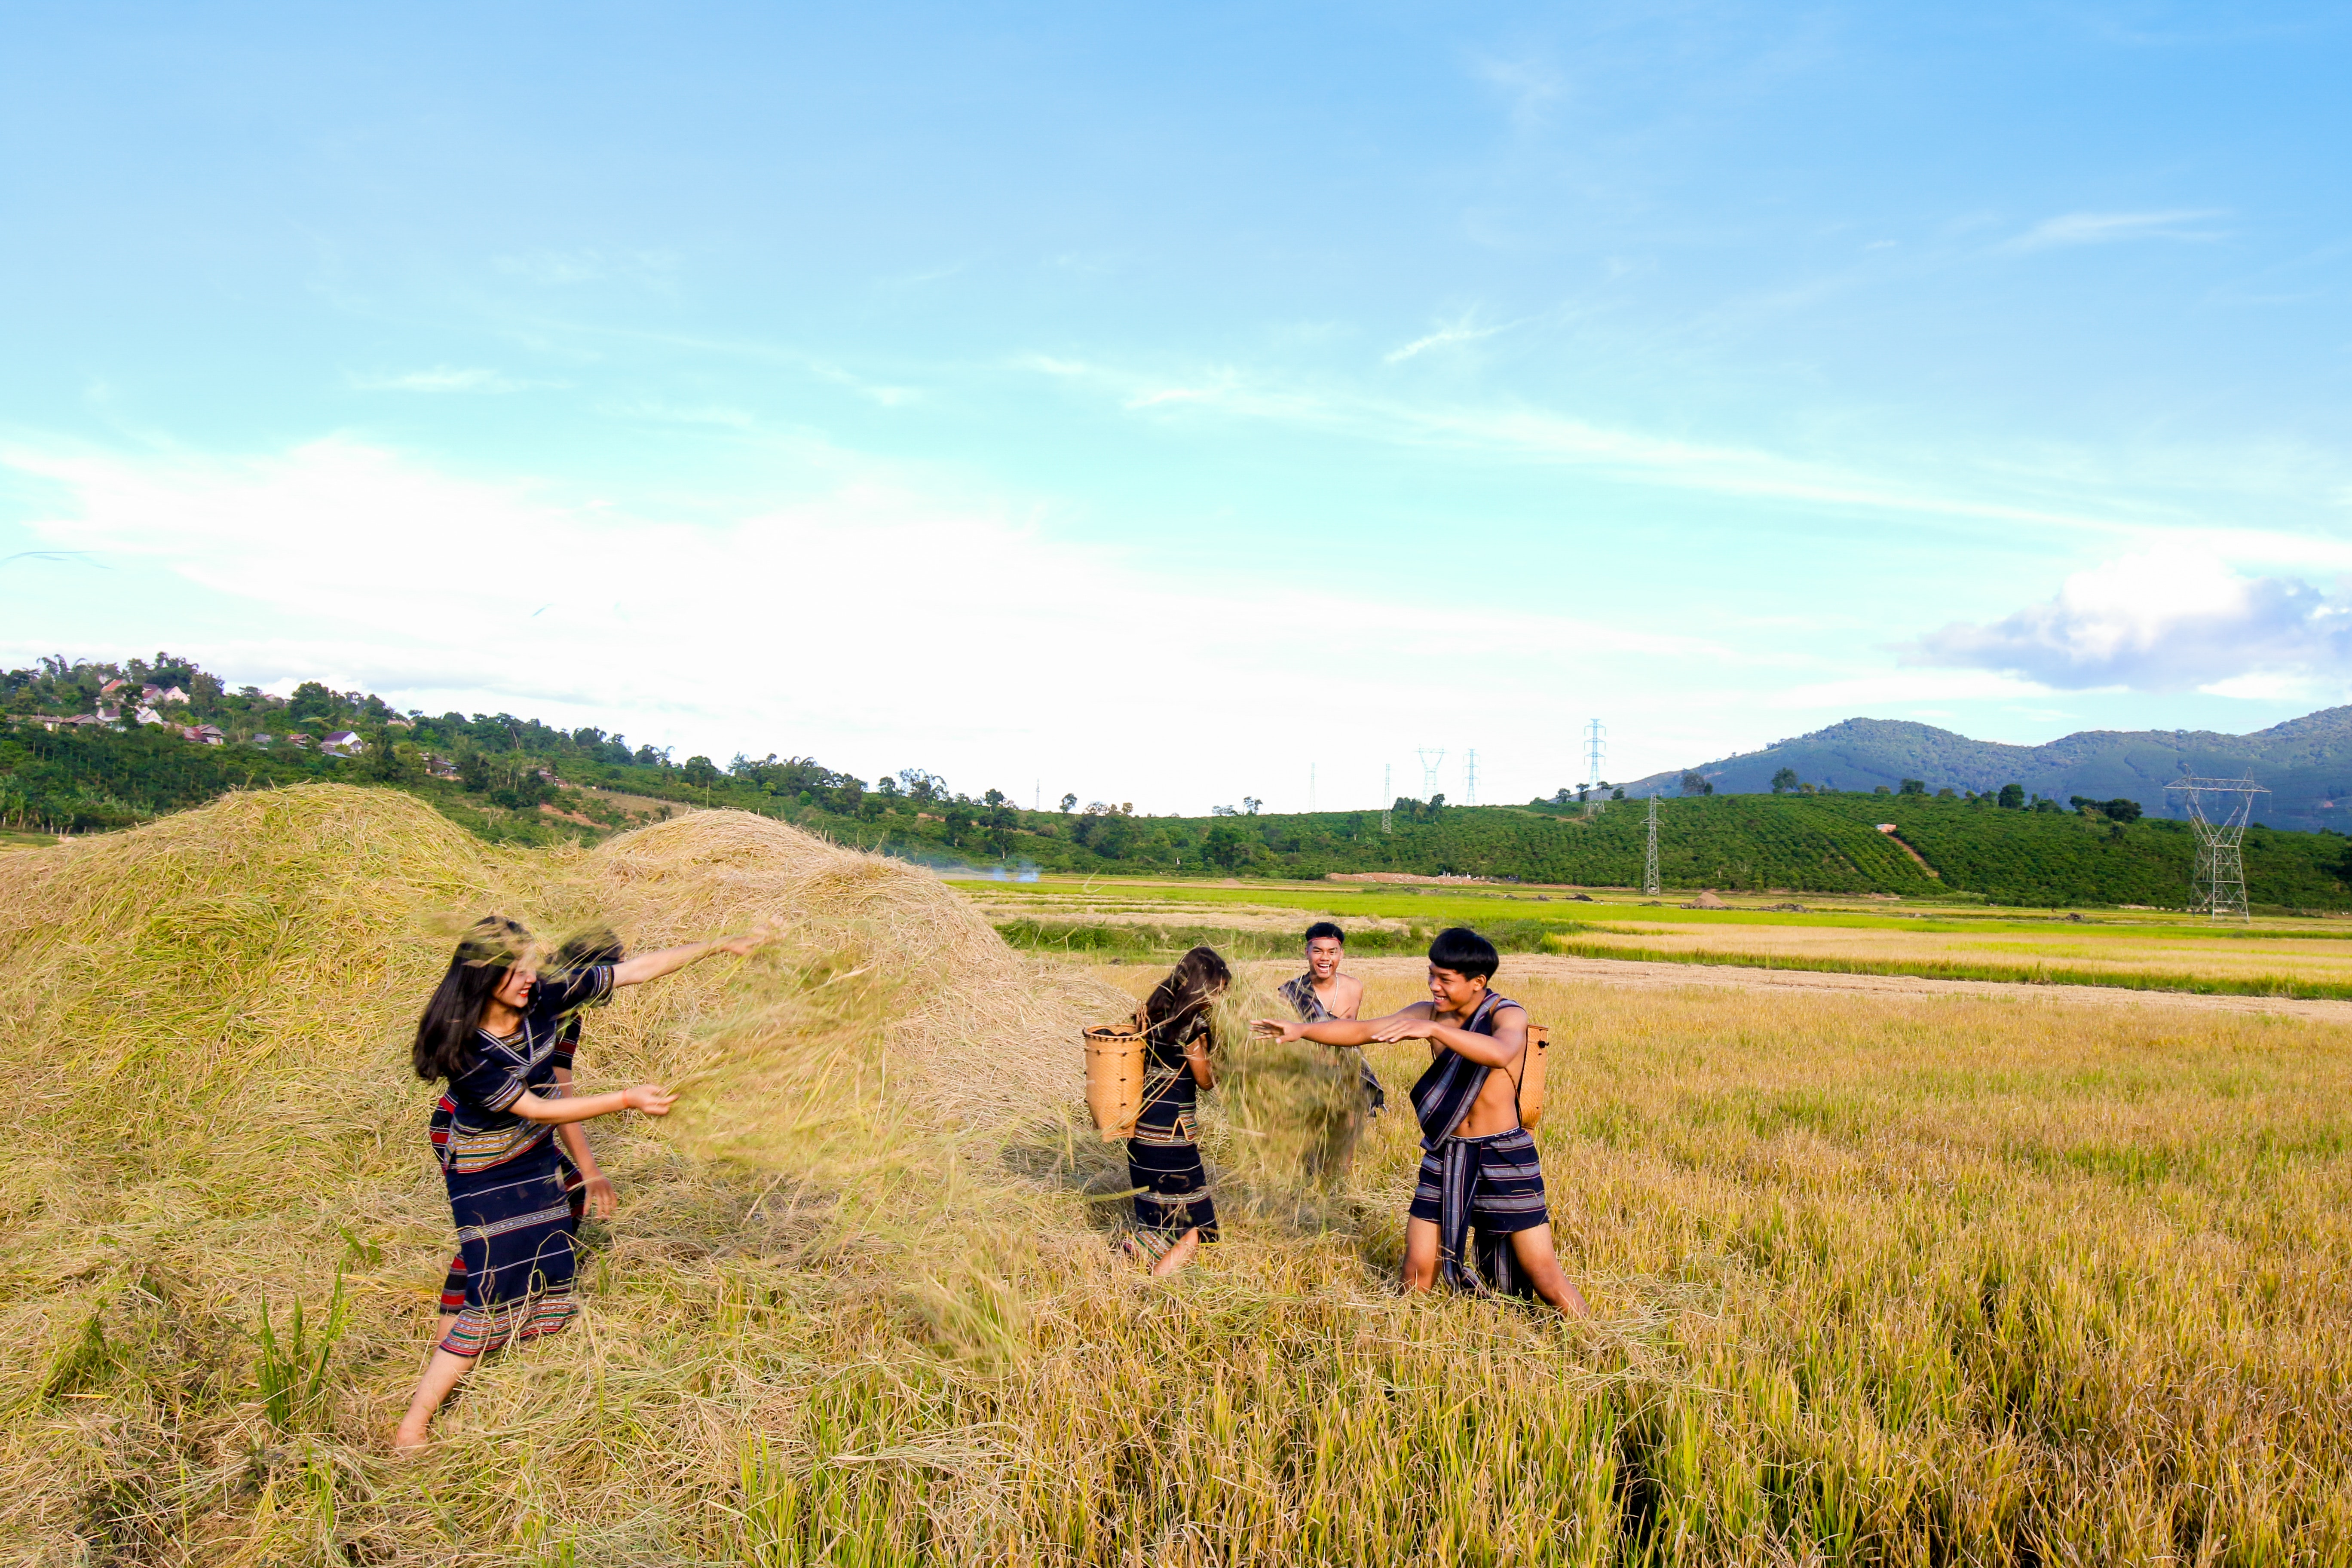
People in nature, grassland, grass, meadow, grass family, fun, paddy field, friendship, plain, prairie, rural area, field, pasture, leisure, photography, hill, recreation, landscape, plant, steppe, tourism, walking, farm, adventure